A Frenchman

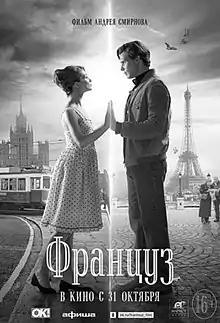

A Frenchman is a 2019 Russian black-and-white historical drama film directed, written, and co-produced by Andrey Smirnov.